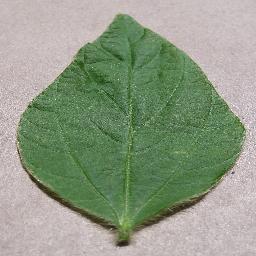
Label: Soybean___healthy